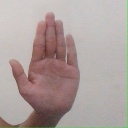
अक्षर: ध